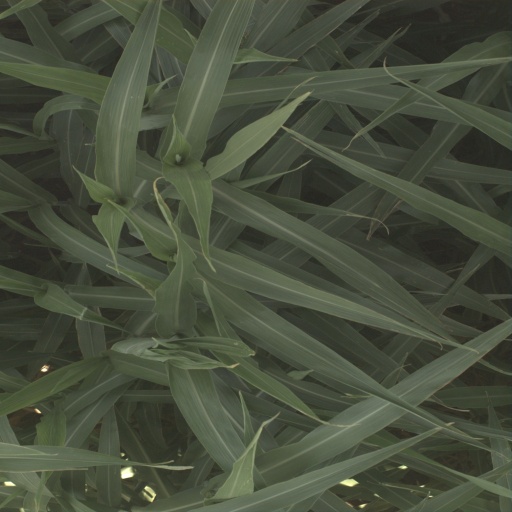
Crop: sorghum